Justify My Love

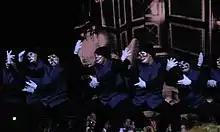
The song became Madonna's ninth number-one single on the "Billboard" Hot 100. In the image, dancers are seen performing during the "Justify My Love" video interlude on The MDNA Tour in 2012.

In the US, "Justify My Love" debuted at number 46 on the "Billboard" Hot 100 singles chart, on the issue dated November 17, 1990. Eight weeks later, the song reached number one, becoming Madonna's ninth number-one single on the chart, staying in the summit for two weeks. It also topped "Billboard"s Dance Club Play chart and peaked at number 42 on the Hot R&B Singles chart. On February 22, 1991, the song was certified platinum by the Recording Industry Association of America (RIAA) for shipments of over a million units in the US. In 1991, "Justify My Love" ranked at number 21 on the year-end "Billboard" Hot 100 chart. In Canada, the song debuted at number 12 on the "RPM" 100 Hit Tracks chart and reached the top on the week dated February 2, 1991. The track eventually received a gold certification by Music Canada (MC) for shipments of 50,000 copies in the region.